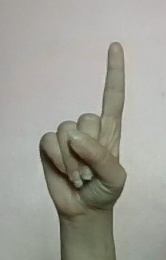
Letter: bb